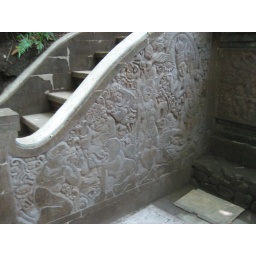
The holy monkey forest in Ubud; amazingly tranquil place, as long as you're not carrying foodstuffs.